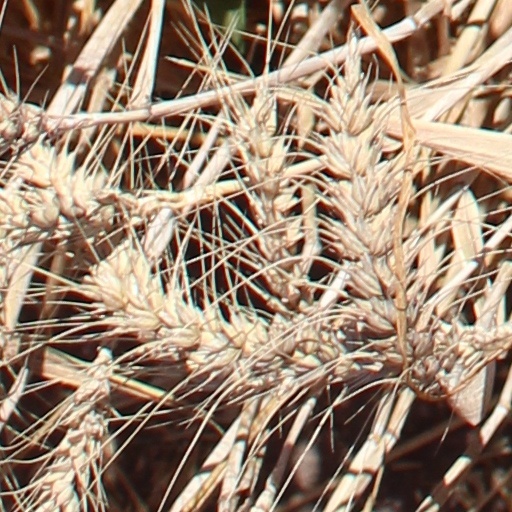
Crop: wheat